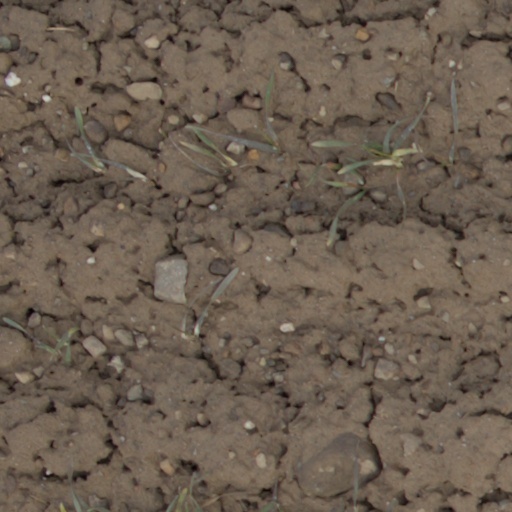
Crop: wheat